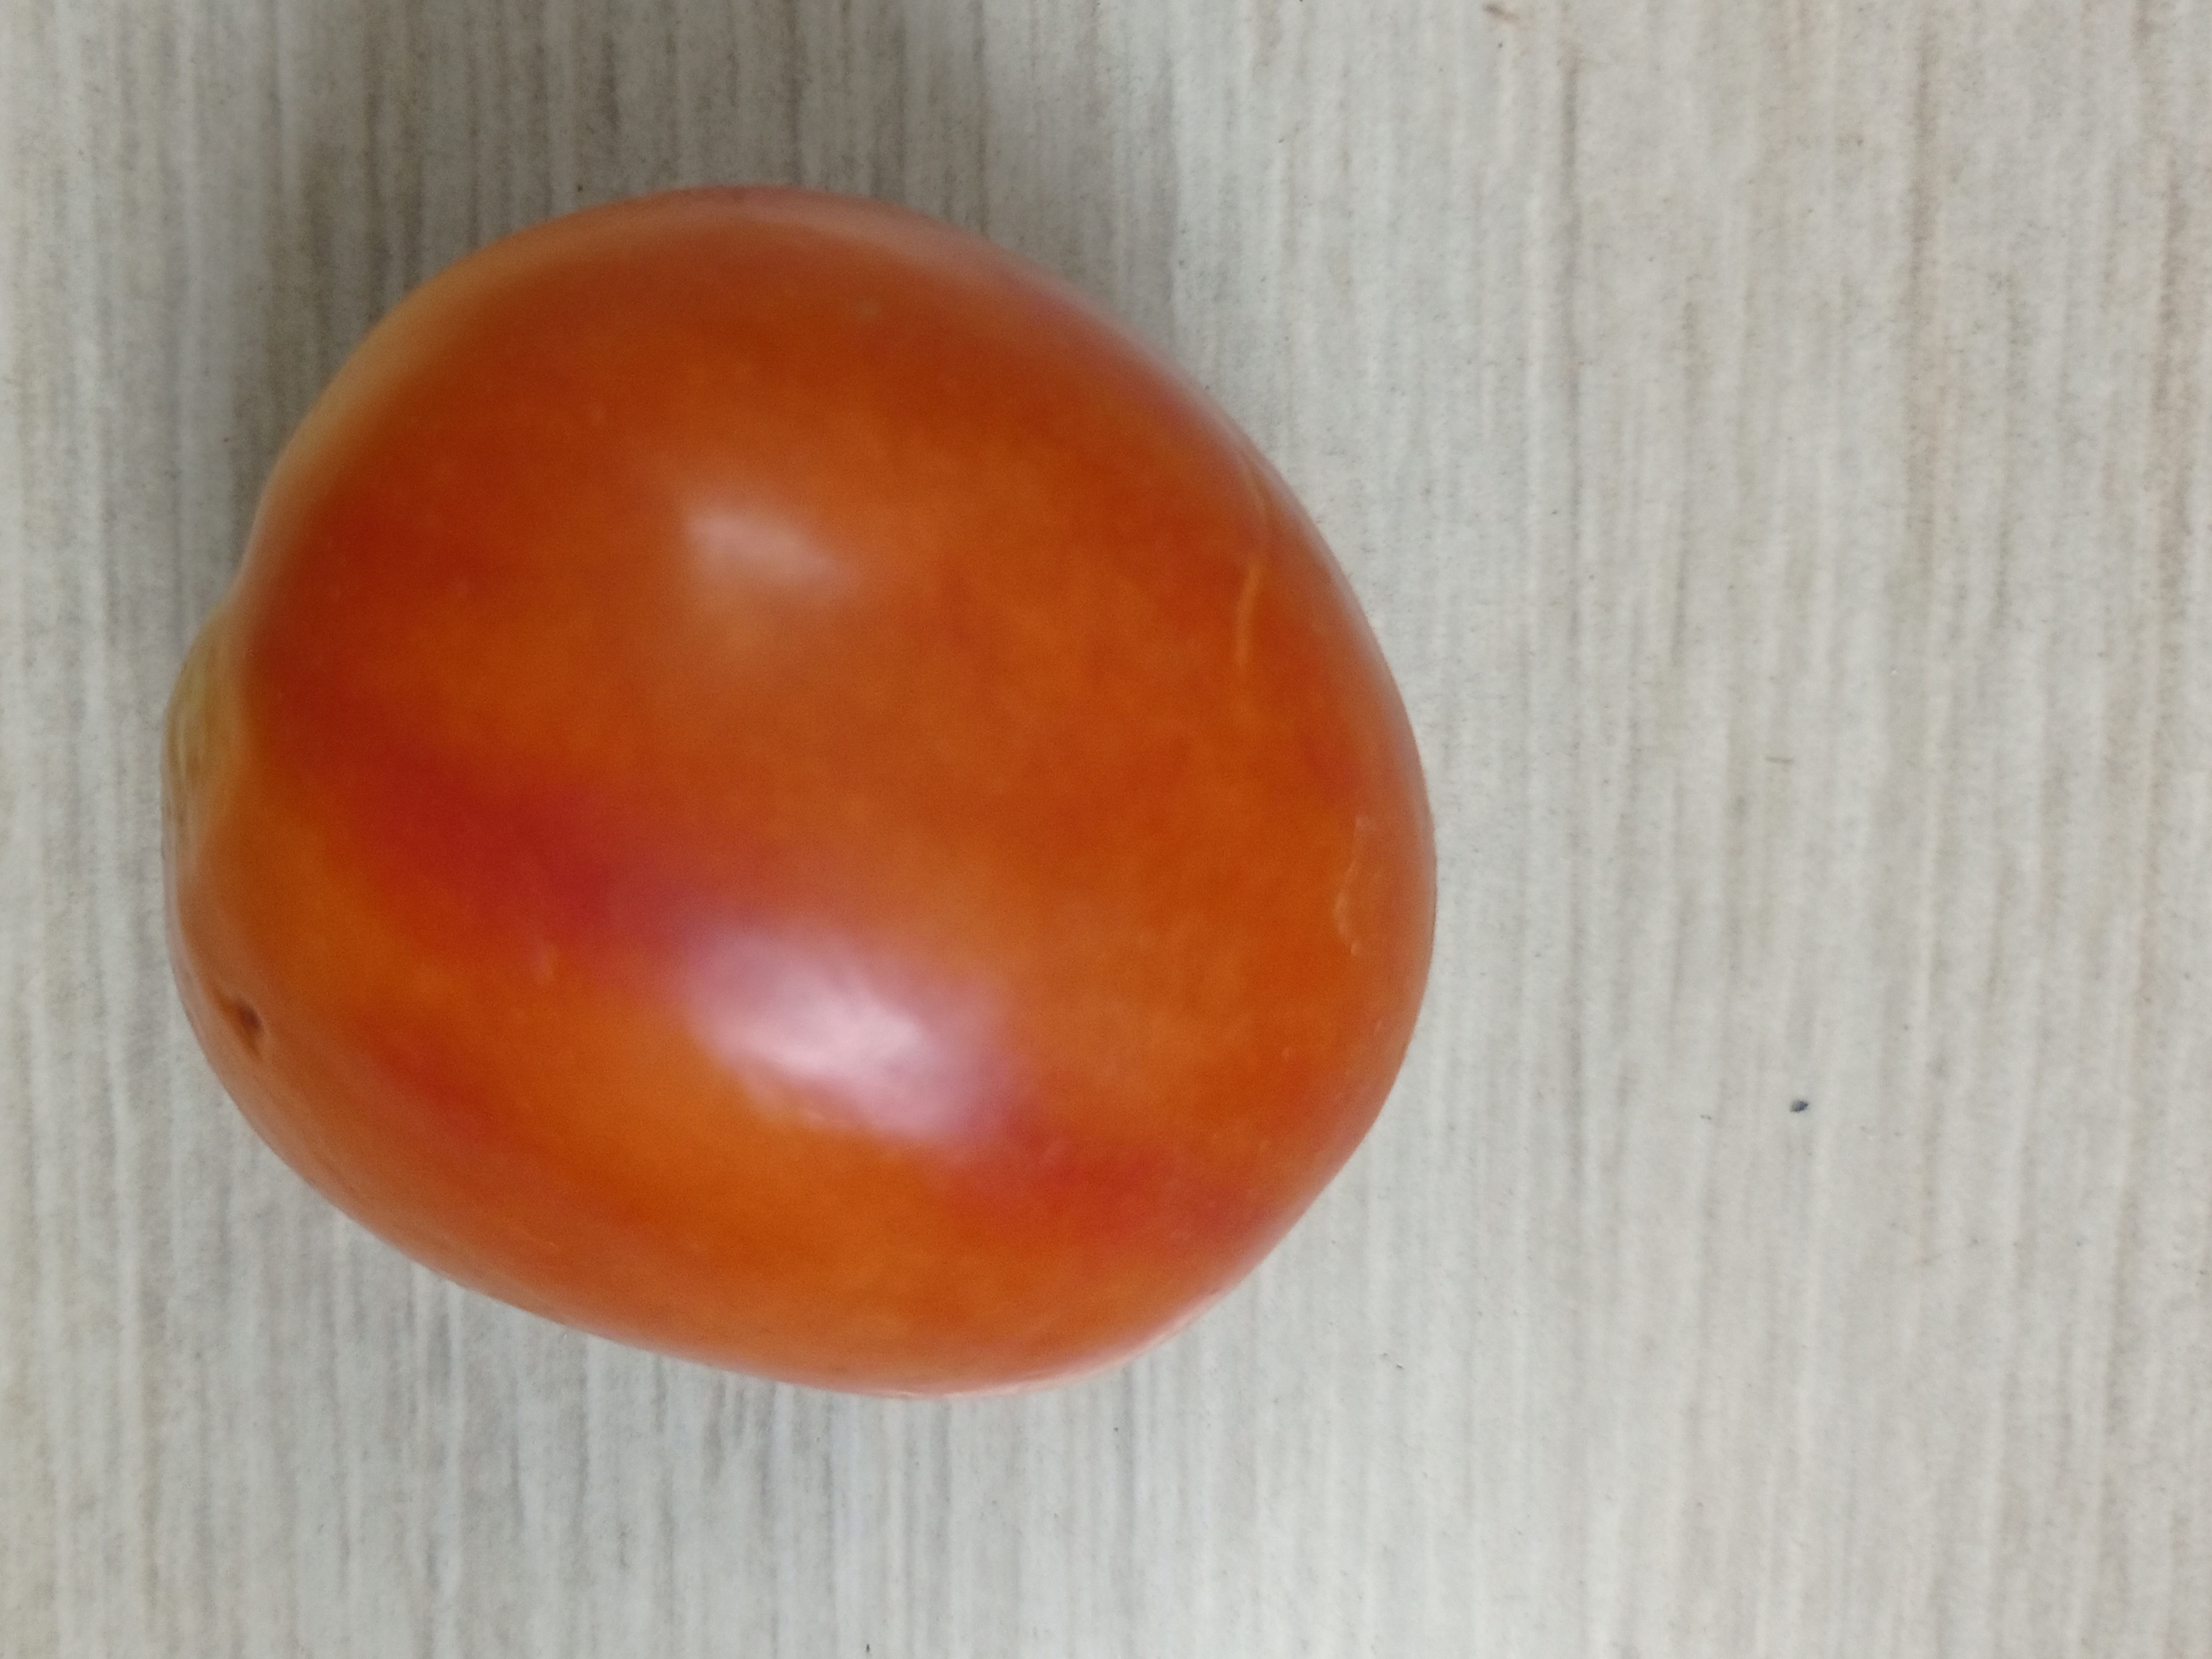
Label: Fresh